Magalang

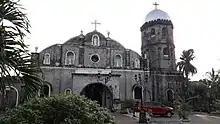
Façade of San Bartolome Parish Church

Magalang was mentioned as a "visita" of the nearby town of Arayat on December 29, 1598. On April 30, 1605, it was separated by the Augustinians from Arayat and attained township status due to the "bajo de la campana" system. The Augustinians appointed Fr. Gonzalo de Salazar, OSA as the first pastor.